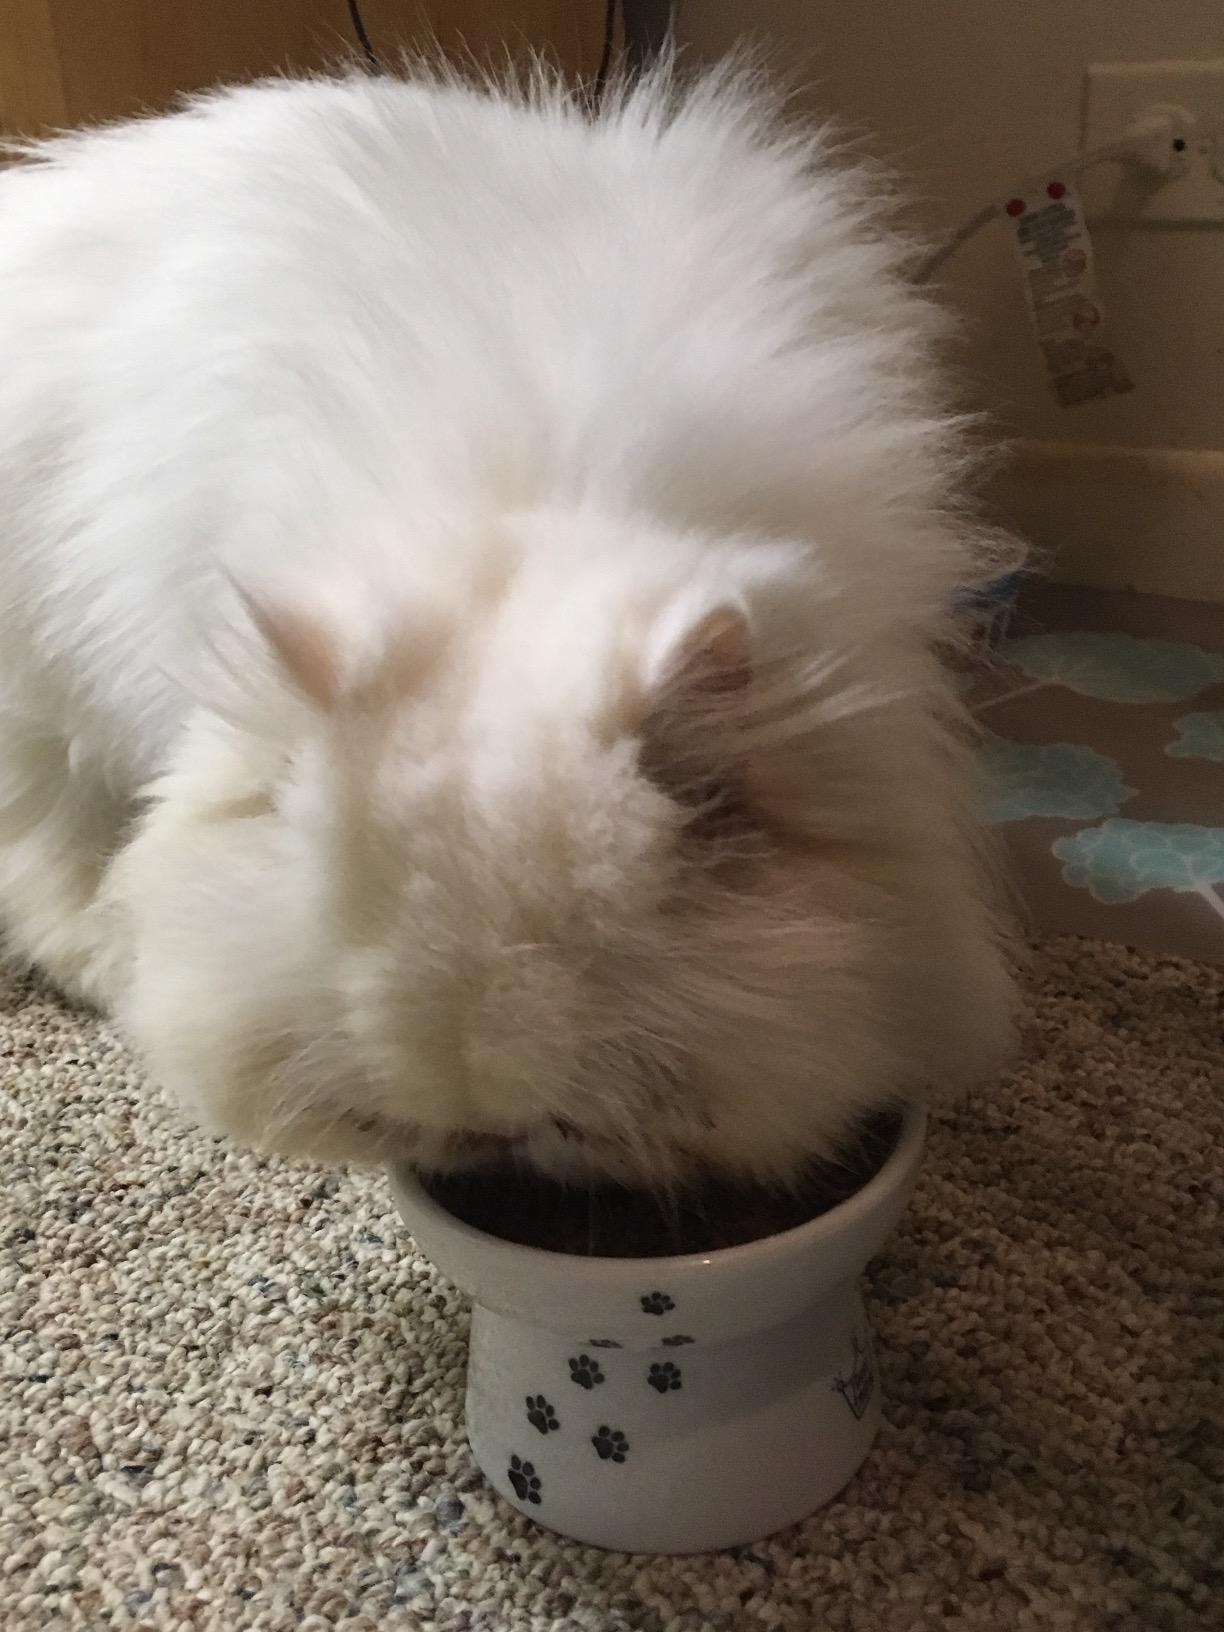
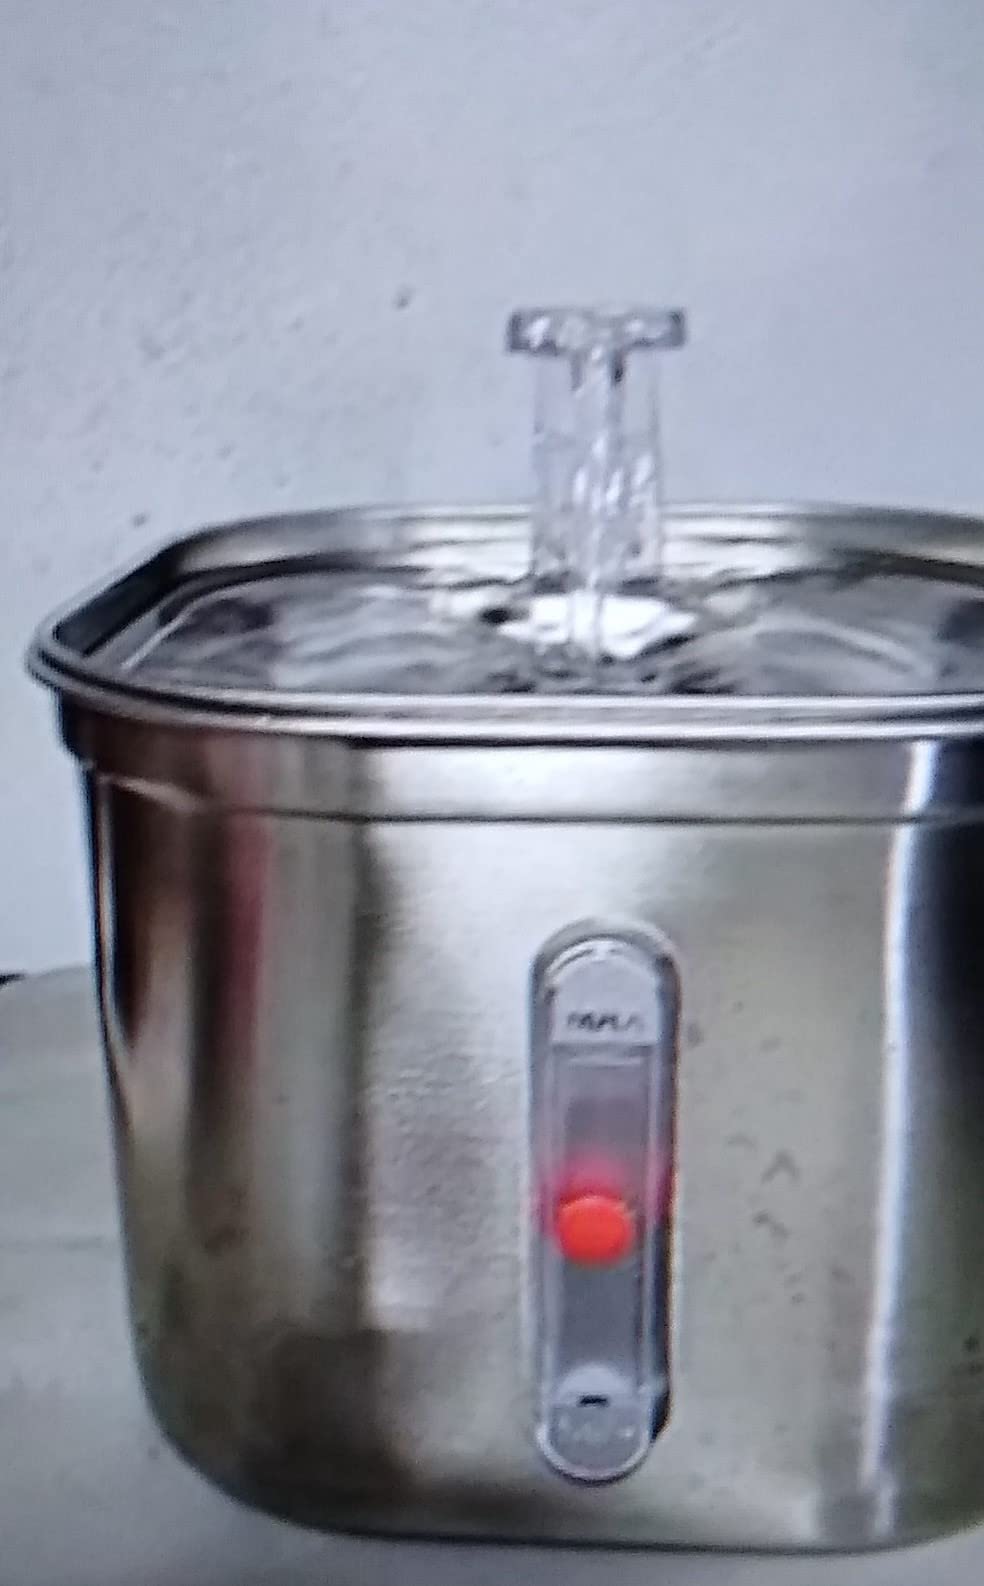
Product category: items_bowl
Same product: no